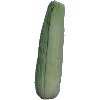
Label: Corn Husk 1